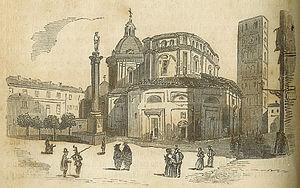
Le sanctuaire de la Consolata est une basilique construite au XVIIIᵉ siècle à Turin et confiés à la congrégation des Missionnaires de la Consolata.